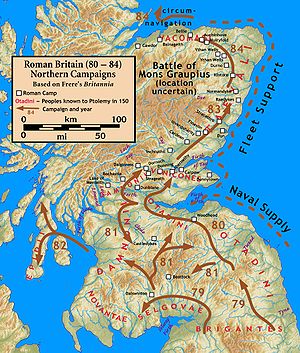
Den romerske erobring af Britannien / Agricolas kampagner (78–84) / Skotland før Agricola
De nordlige kampagner.
Den romerske erobring af Storbritannein var en gradvis proces, der begyndte i år 43 under kejser Claudius, hvis general Aulus Plautius tjente som den første guvernør over Romersk Britannien. Storbritannien havde allerede været et hyppigt mål for invasioner, både planlagte og udførte, af den Romerske republik og romerriget. Ligesom andre områder på grænsen til imperiet havde Britannien nydt godt af diplomatiske og handelsforbindelser med romerne i århundredet efter Julius Caesars ekspedition i 55 og 54 f.Kr. og i den førromerske jernalder, særligt i den sydlige del af landet.